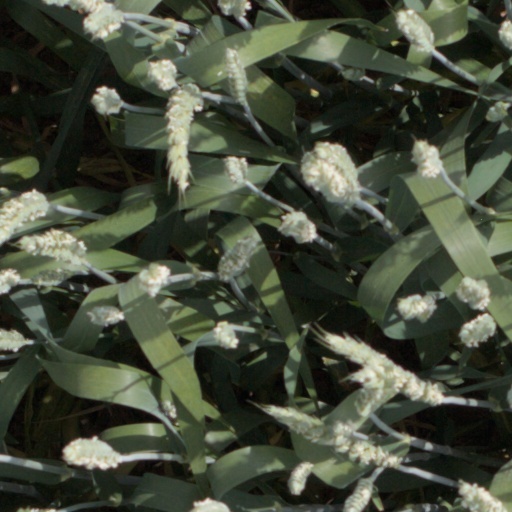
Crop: wheat